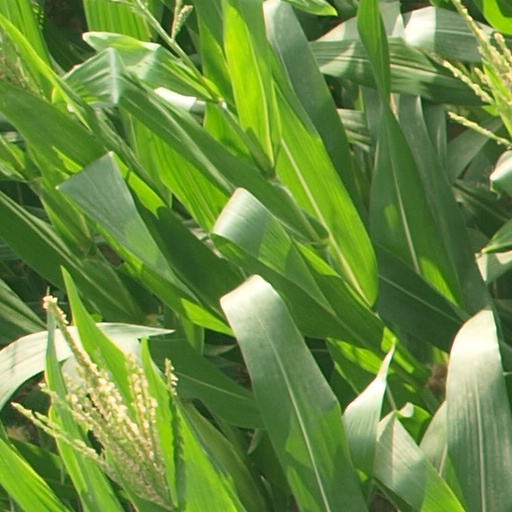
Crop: maize; corn